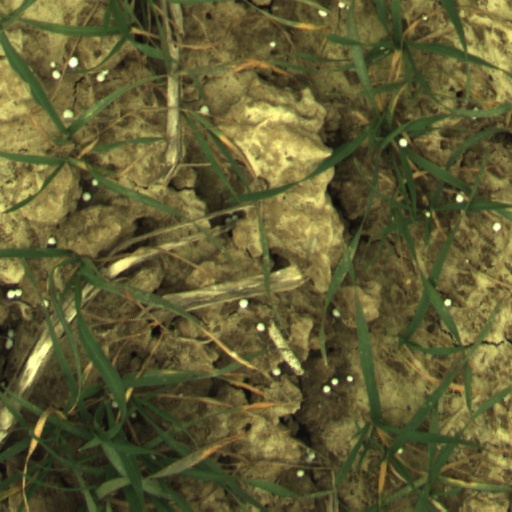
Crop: wheat